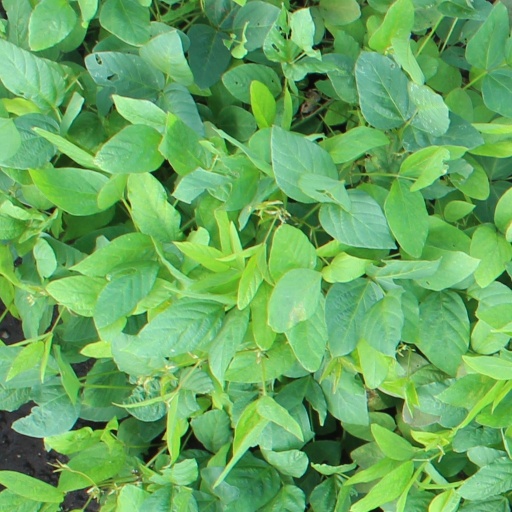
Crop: soybean